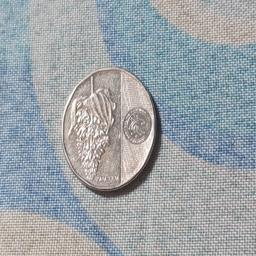
Label: 10_New_Back